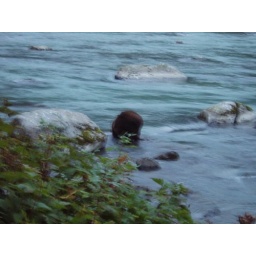
Alaskan Brown bears feeding on salmon in th eChilikoot River near Haines.